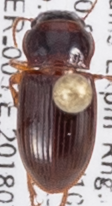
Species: Cratacanthus dubius
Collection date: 2018-07-19
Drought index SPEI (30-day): -0.9
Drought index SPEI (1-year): -0.1
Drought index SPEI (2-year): -0.46